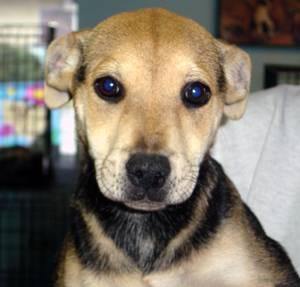
dog